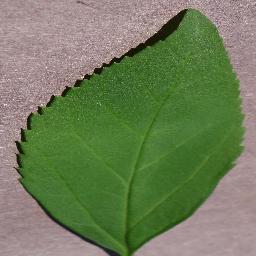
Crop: cherry
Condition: (including_sour)_healthy